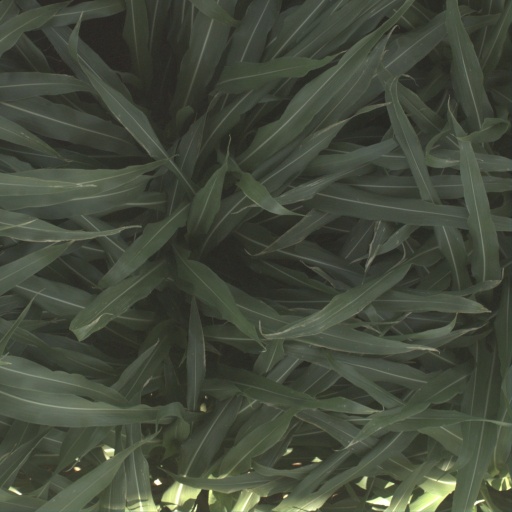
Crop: sorghum